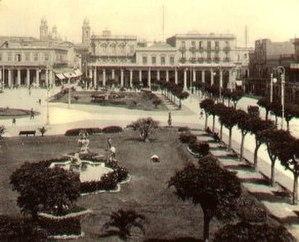
Hubert von Rebeur-Paschwitz, né le 14 août 1863 à Francfort-sur-l'Oder et mort le 16 février 1933 à Dresde est un officier de la marine impériale allemande qui fut vizeadmiral, chef de la division de la Méditerranée et responsable de la flotte ottomane.